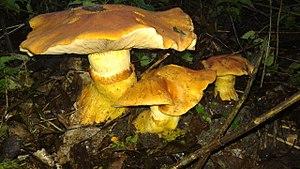
Pholiote remarquable - Pholiota spectabilis ou Gymnopilus junonios photo avec flach
Gymnopilus junonius, de son nom vernaculaire en français le Gymnopile remarquable, encore souvent nommé Pholiote remarquable, est un champignon basidiomycète non comestible de la famille des Strophariaceae.